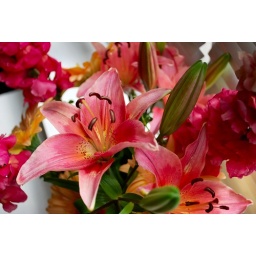
flowers in the kitchen - series 2